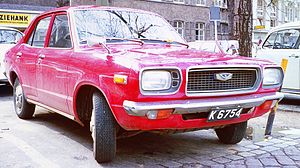
Mazda 818
Mazda 818 var en lille mellemklassebil, som Mazda i Japan byggede mellem 1973 og 1979. Sammen med modellerne 1000, 1500/1800 og 616 var 818 en af de første modeller, som Mazda eksporterede til Europa. På andre markeder solgtes bilen som Mazda Familia eller Mazda 808. Modelnavnet Familia havde af Mazda tidligere været benyttet på modellerne 800 og 1000, og senere også af 323. Da Mazda 1000 og 818 på mange markeder blev solgt sideløbende med hinanden, blev 818 for at kunne kende forskel også betegnet Grand Familia.